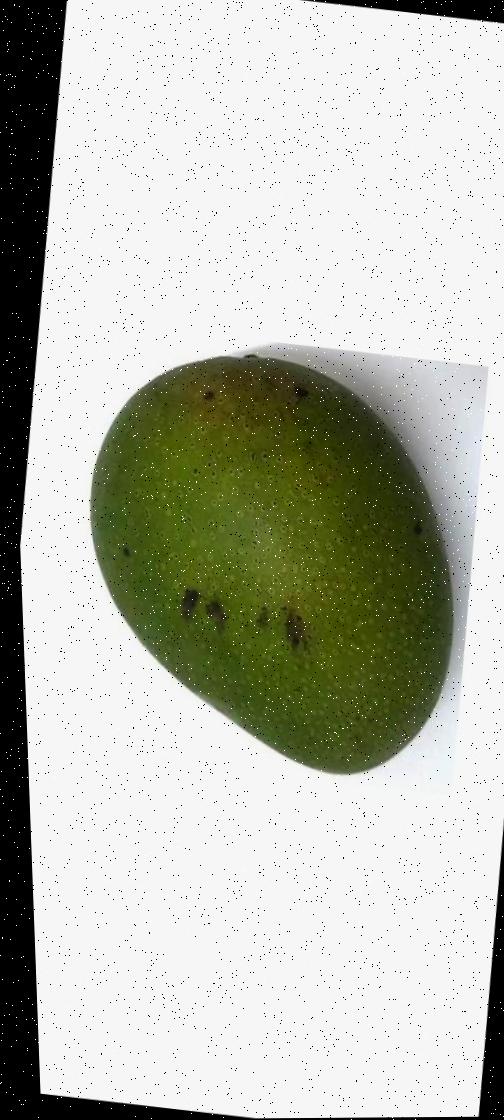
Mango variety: Ashshina Zhinuk